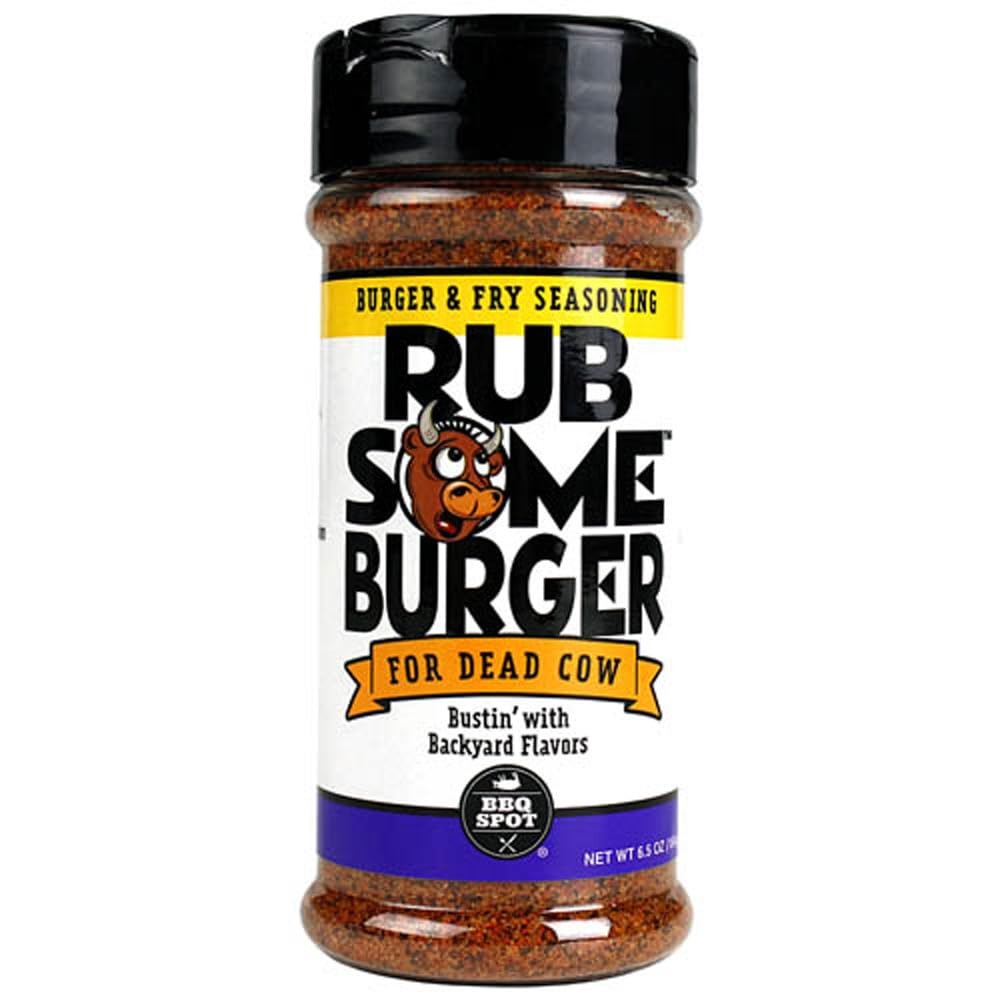
Item Name: Burger & Fry Seasoning Rub Some Burger For Dead Cow, 6.5 oz Rub
Bullet Point 1: Both burger rub & fry seasoning!
Bullet Point 2: Bustin' with backyard flavors! Gluten Free!
Bullet Point 3: 1 bottle - 6.5 oz plastic shaker
Value: 6.5
Unit: Ounce

Price: 14.845